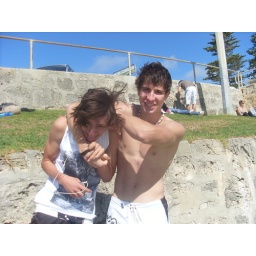
i recall the girl in the top right being cute